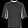
Label: T - shirt / top